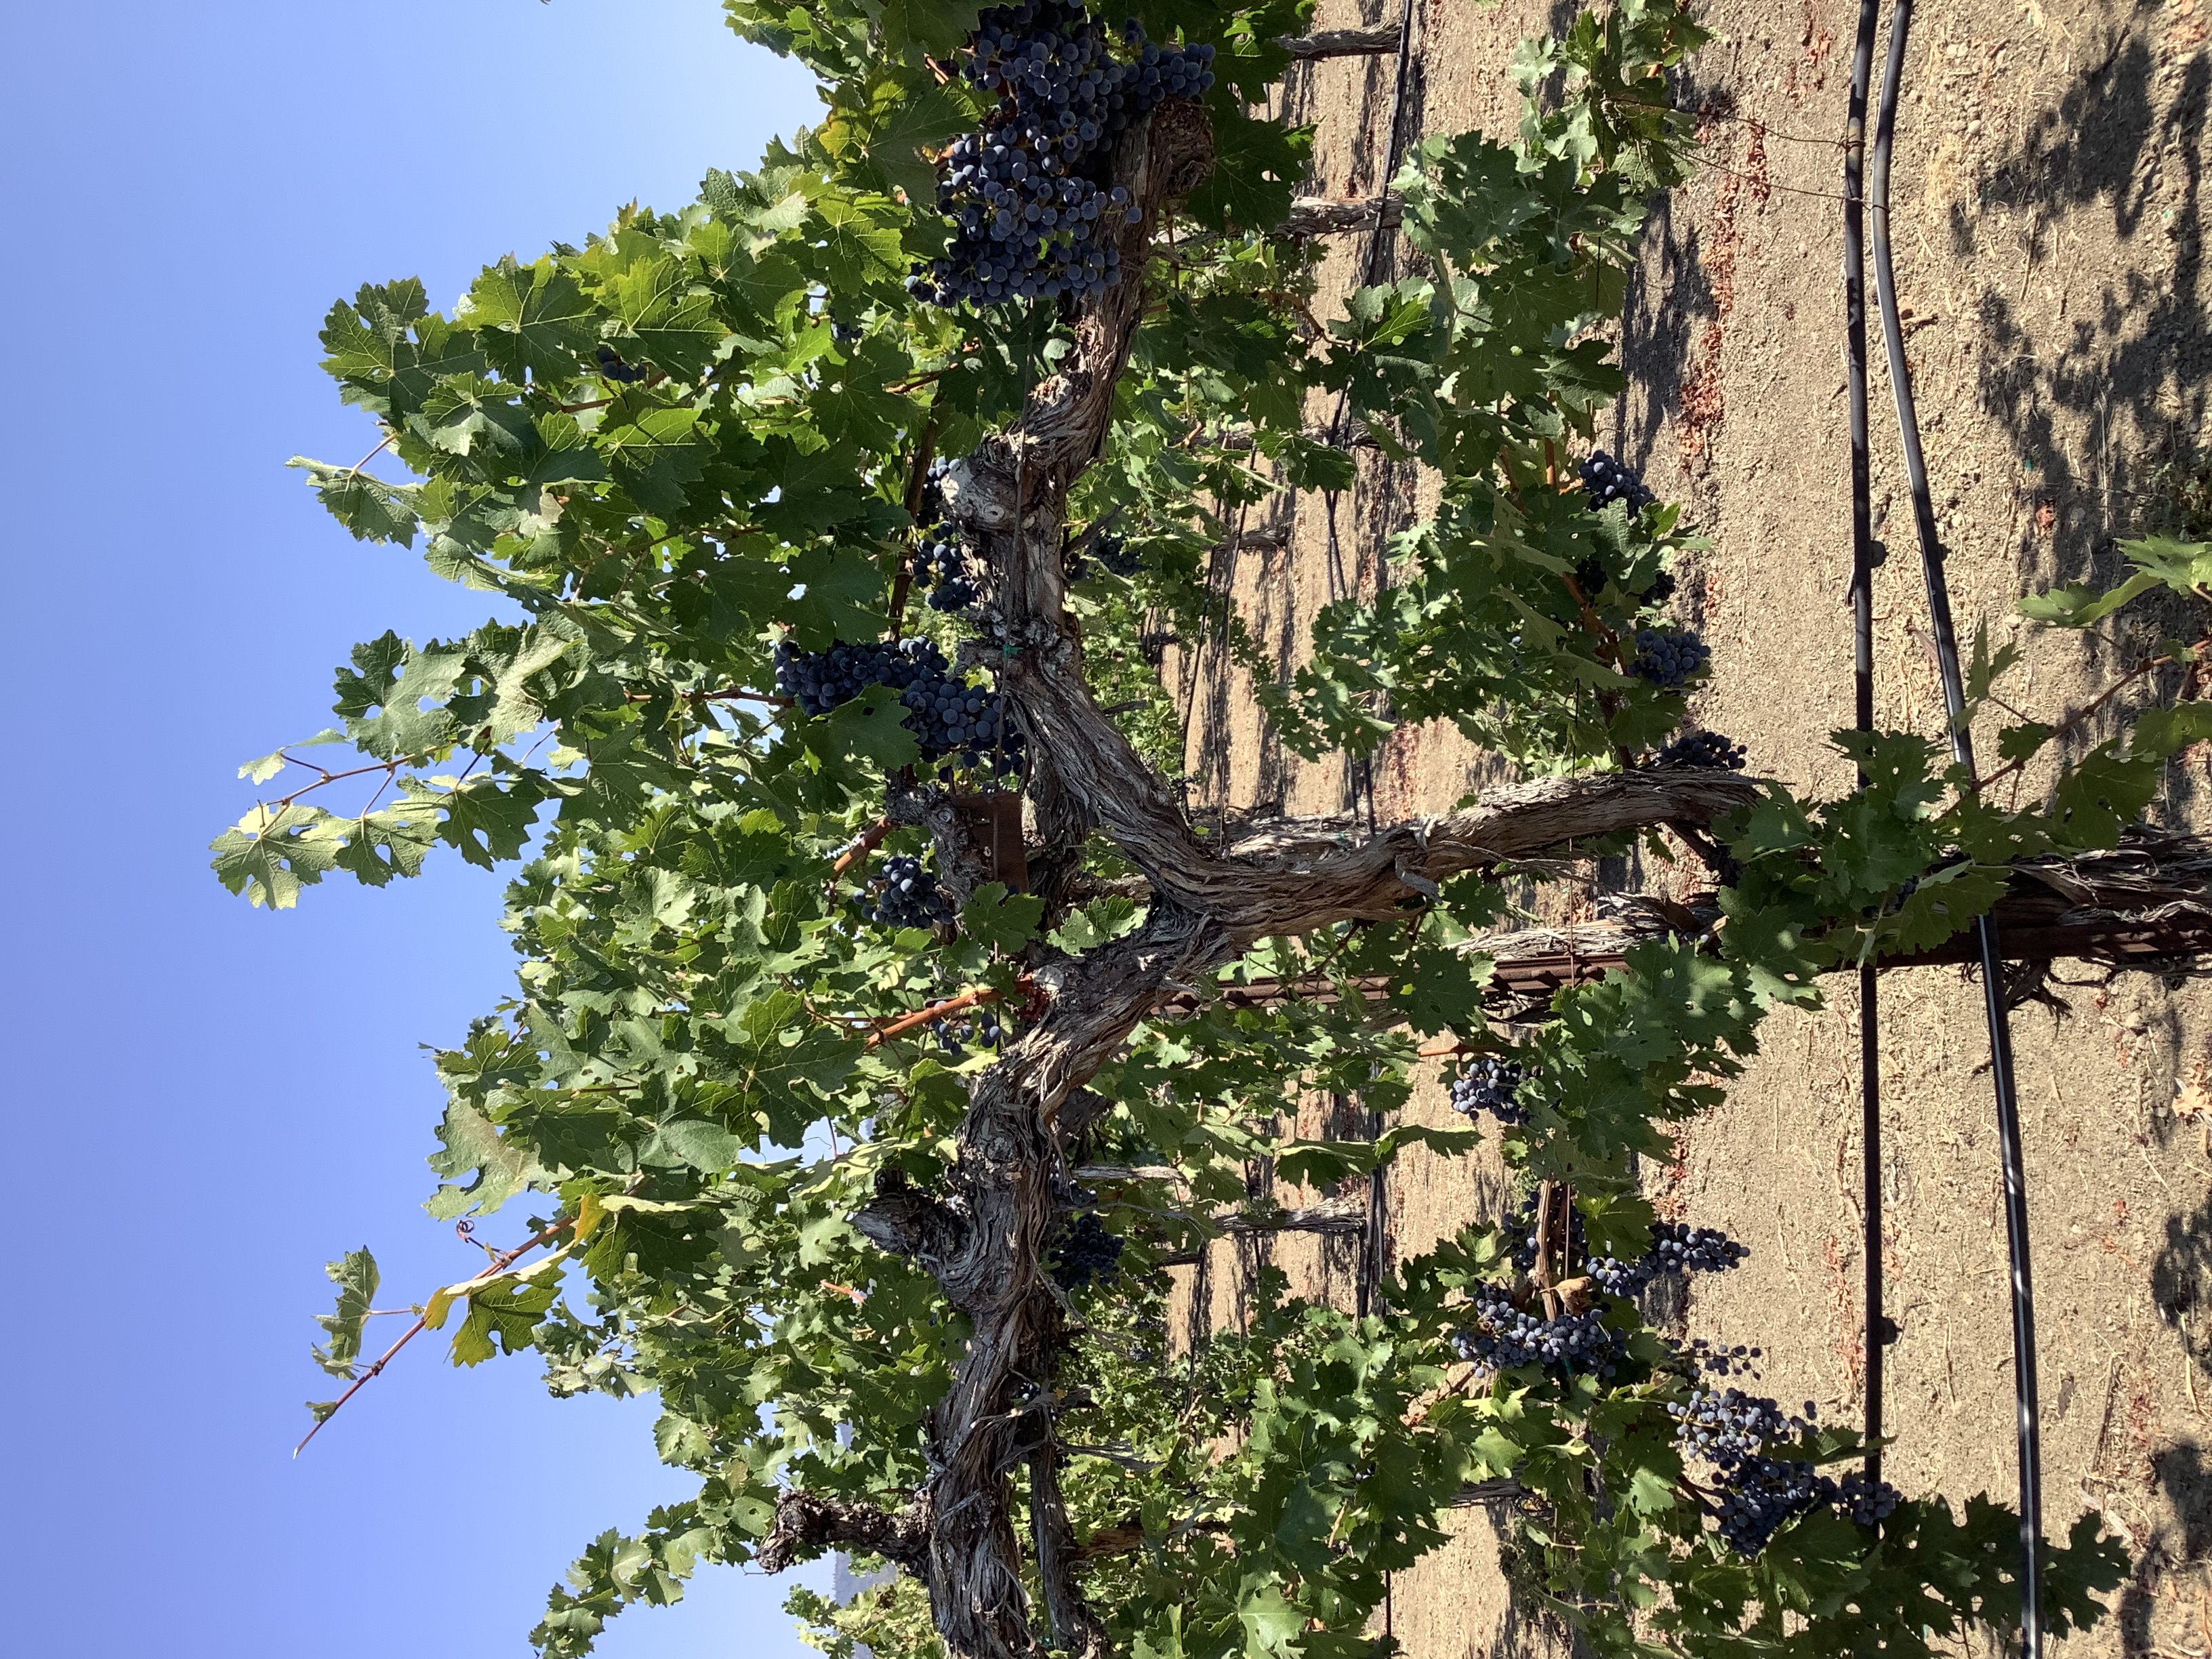
Label: No Virus